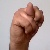
The image shows a hand gesture representing the letter 'N' in Indian Sign Language.